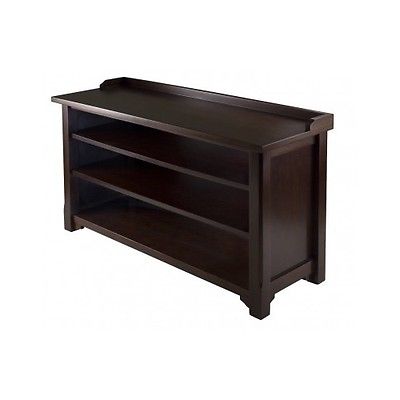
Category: cabinet